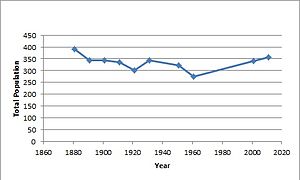
Smeeton Westerby
Befolkningstallets udvikling fra 1881 til 2011.
Smeeton Westerby er en landsby, der ligger omkring 14,5 km sydøst for Leicester i det engelske county Leicestershire. Den ligger tæt på Saddington, Kibworth og Fleckney og omkring 500 m nord for Grand union canal. Fra Smeeton Westerby er der omkring 11 km til den nærmeste togstation, som ligger i Market Harborough.